Chevrolet Fleetline

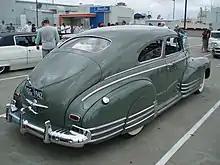
1942 Chevrolet Fleetline Special Deluxe coupe

The exterior has smooth curves, chrome and stainless trim. In the earlier models the rear bumper has an optional center bumper guard that has to be ratcheted out of the way so the trunk cover can be lifted. Front and rear bumpers were offered with optional chrome "tips", a dress-up item that bolts to the ends of the stock bumper. Not a Chevrolet option but a popular after market feature was a large external sunshade that protects the driver from glare off of the metal dashboard. The 1949 to 1952 models are completely different from the earlier years, with the fleetline "fastback" shape being quite distinct from a normal sedan shape. The fastback appearance was shared with all General Motors products from 1942 until 1949, where the appearance is called a "Club Coupe" or "Sedanette" depending on the brand.